Washington County Jail (Maine)

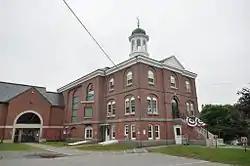

The Washington County Jail is located at 83 Court Street in Machias, the county seat of Washington County, Maine. The jail was built in 1858 to a design by Gridley James Fox Bryant, and is one of the county's architecturally significant Italianate buildings. It was listed on the National Register of Historic Places in 1988.